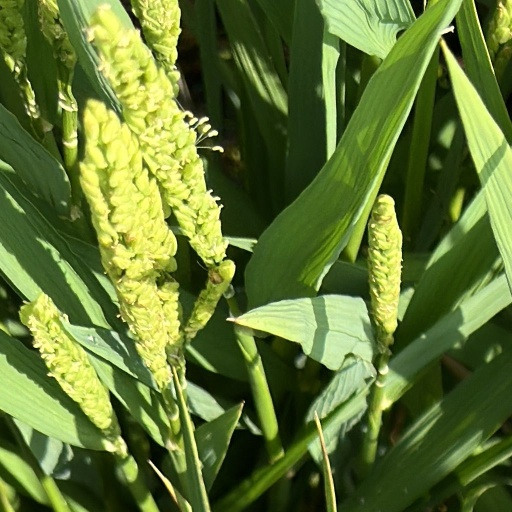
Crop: rice